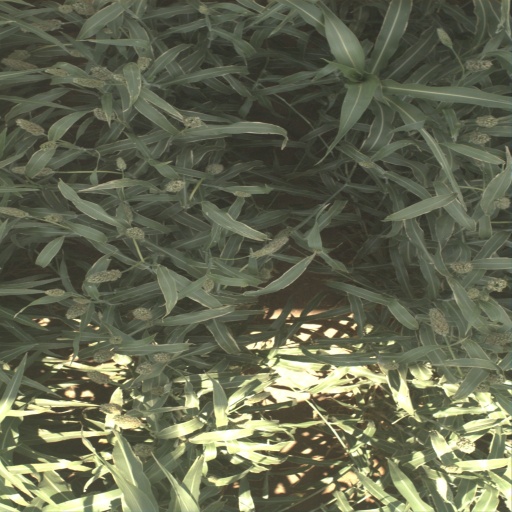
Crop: sorghum